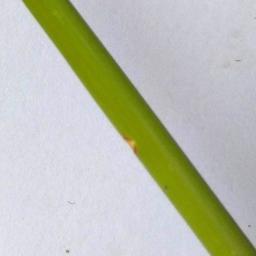
Label: Rice___Leaf_Blast